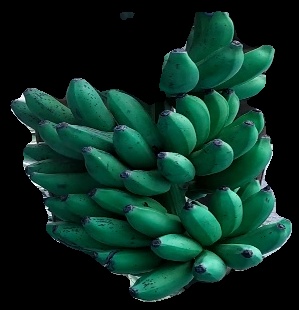
Variety: rasbale
Grade: grade3